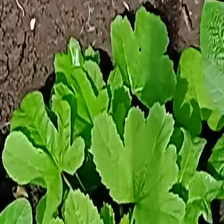
Weed species: Little_Mallow(Malva parviflora)